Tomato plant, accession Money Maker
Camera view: tilt-top (135 deg); turntable rotation: 210 degrees
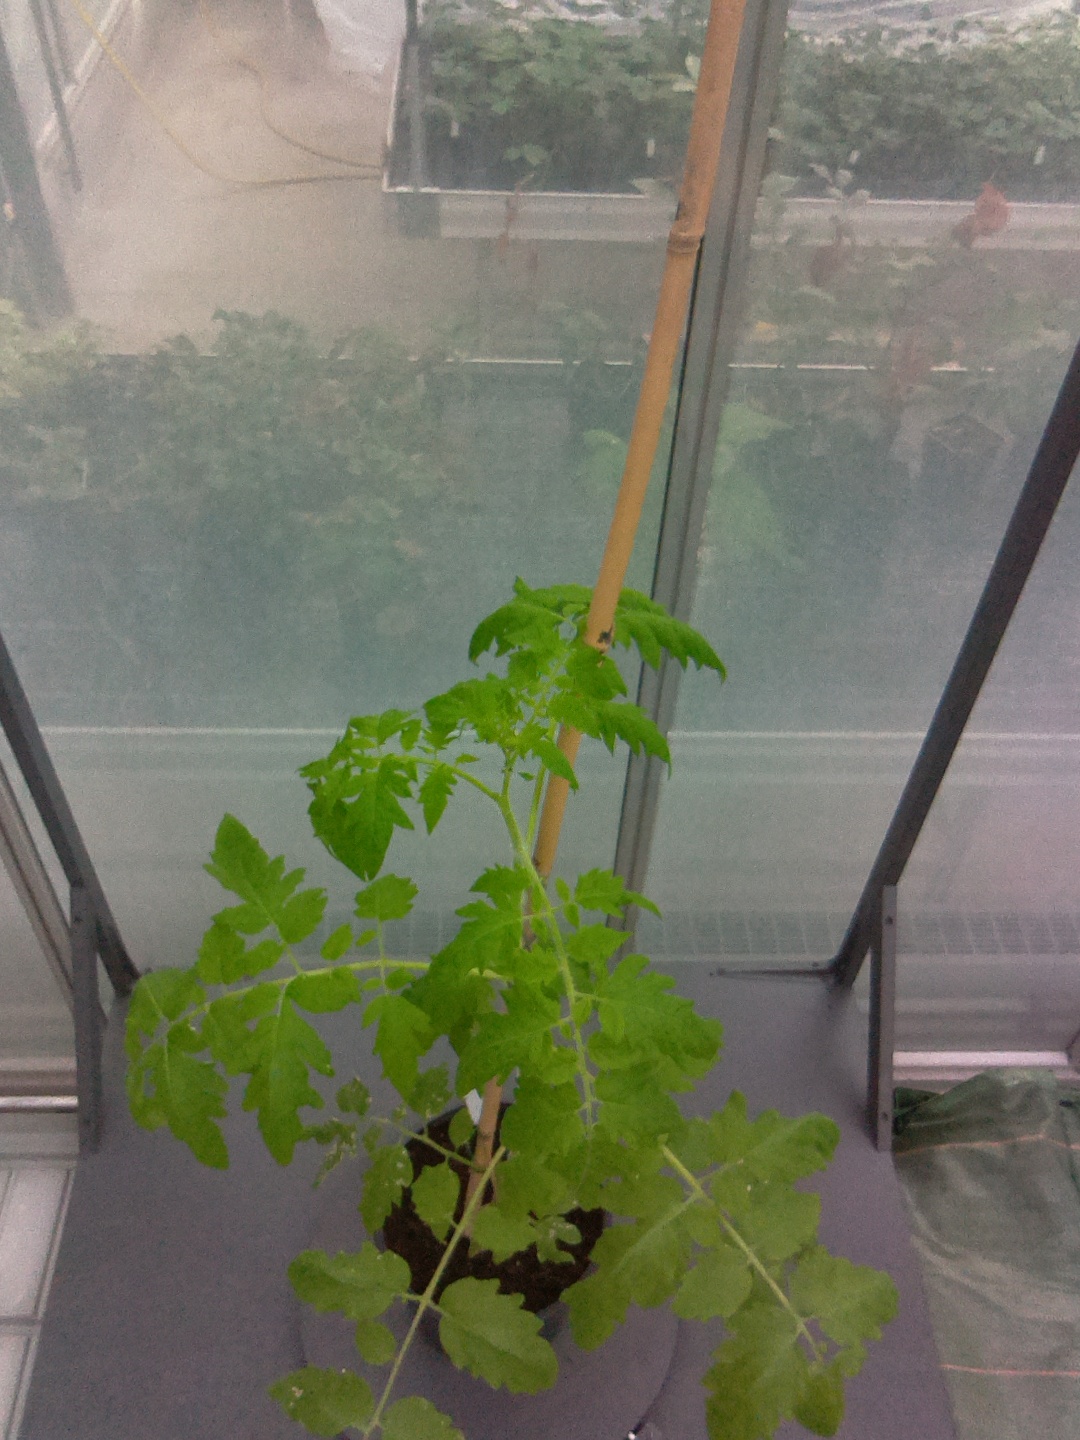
BBCH growth stage 15: 10 of true leaves visible